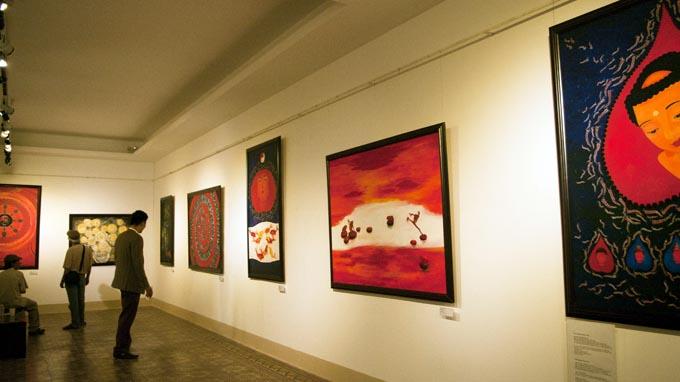
đây là khung cảnh xuất hiện ở trong một triển lãm tranh